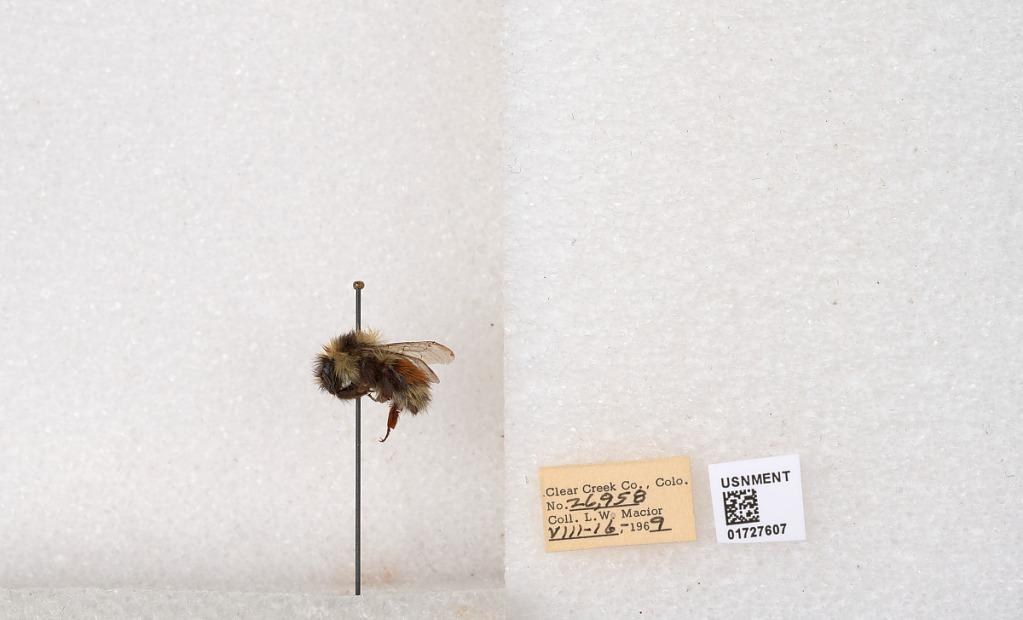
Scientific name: Bombus (Pyrobombus) sylvicola Kirby
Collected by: L. Macior
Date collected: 1969-8-16
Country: United States
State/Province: Colorado
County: Clear Creek
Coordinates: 39.7006, -105.694